Petone Recreation Ground

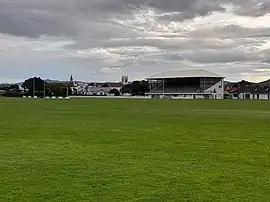
The ground in 2022

Petone Recreation Ground is a cricket ground in Lower Hutt, Wellington, New Zealand. The first recorded match held on the ground came in 1951 when Hutt Valley played Wanganui in the 1950/51 Hawke Cup.